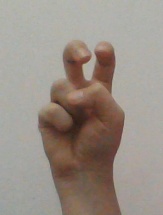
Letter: toot